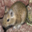
Label: hamster